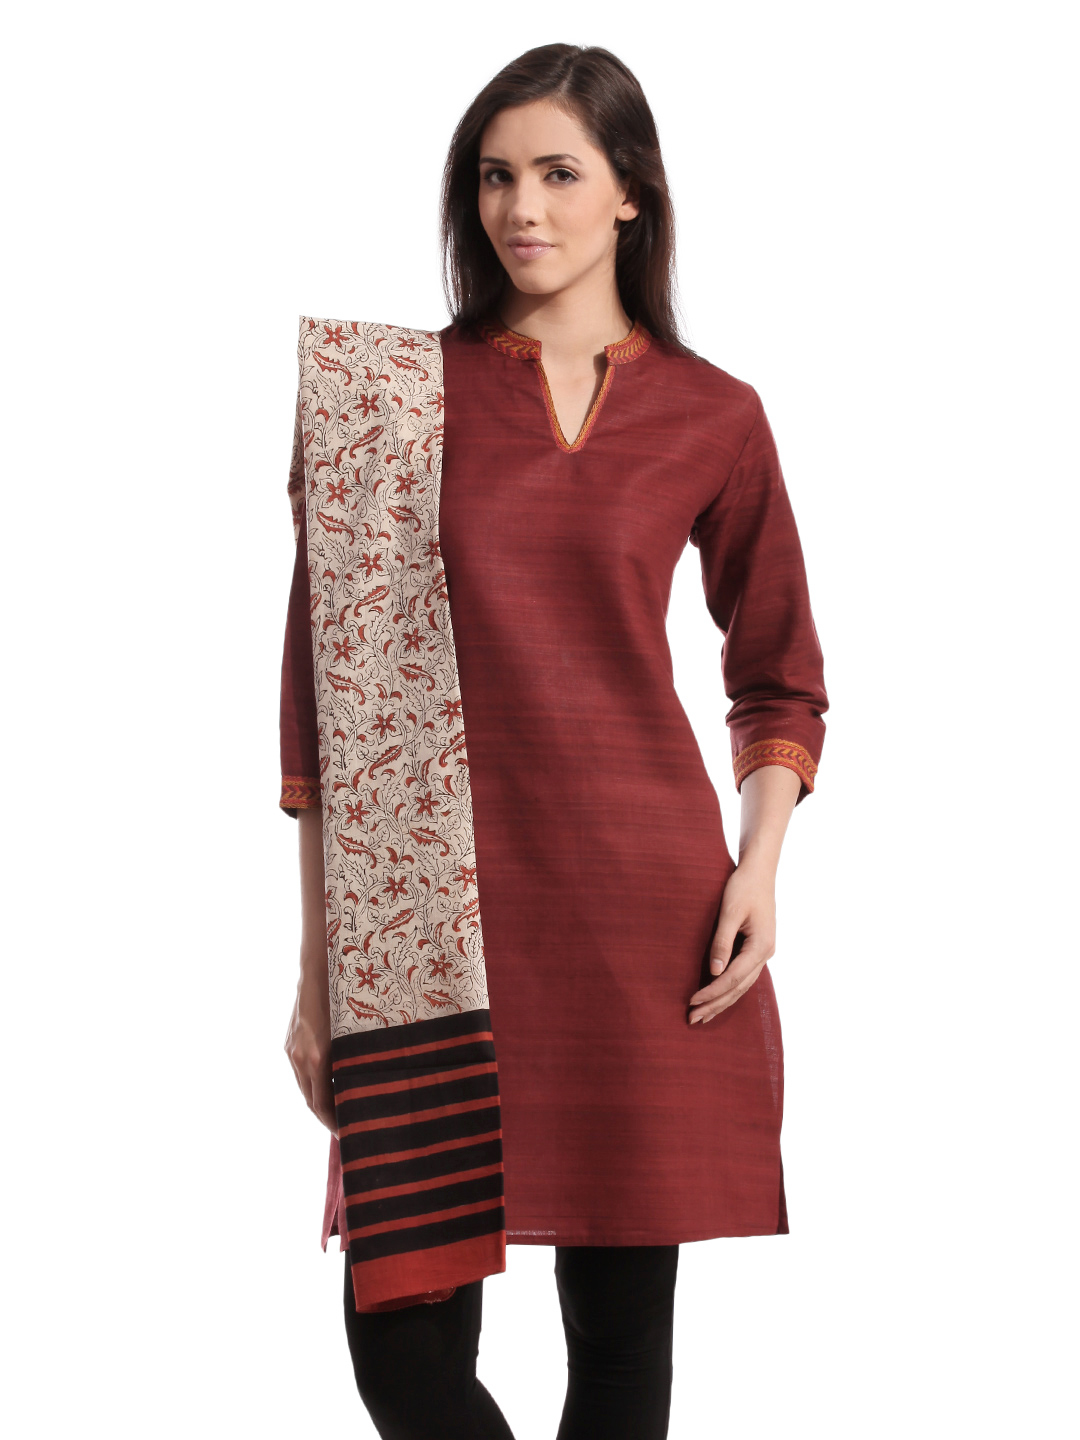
Fabindia Women Printed Beige & Rust Stole
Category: Accessories / Stoles / Stoles
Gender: Women
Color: Beige
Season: Summer 2012
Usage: Ethnic